A Brief History of Time

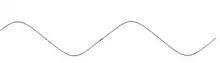
A representation of a light wave

Hawking discusses how Heisenberg's uncertainty principle implies the wave–particle duality of light (and particles in general).